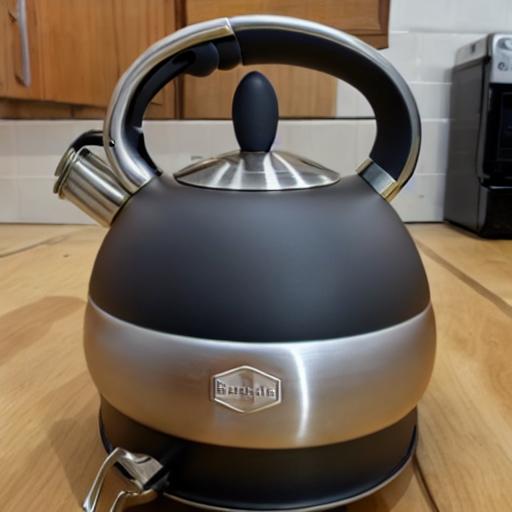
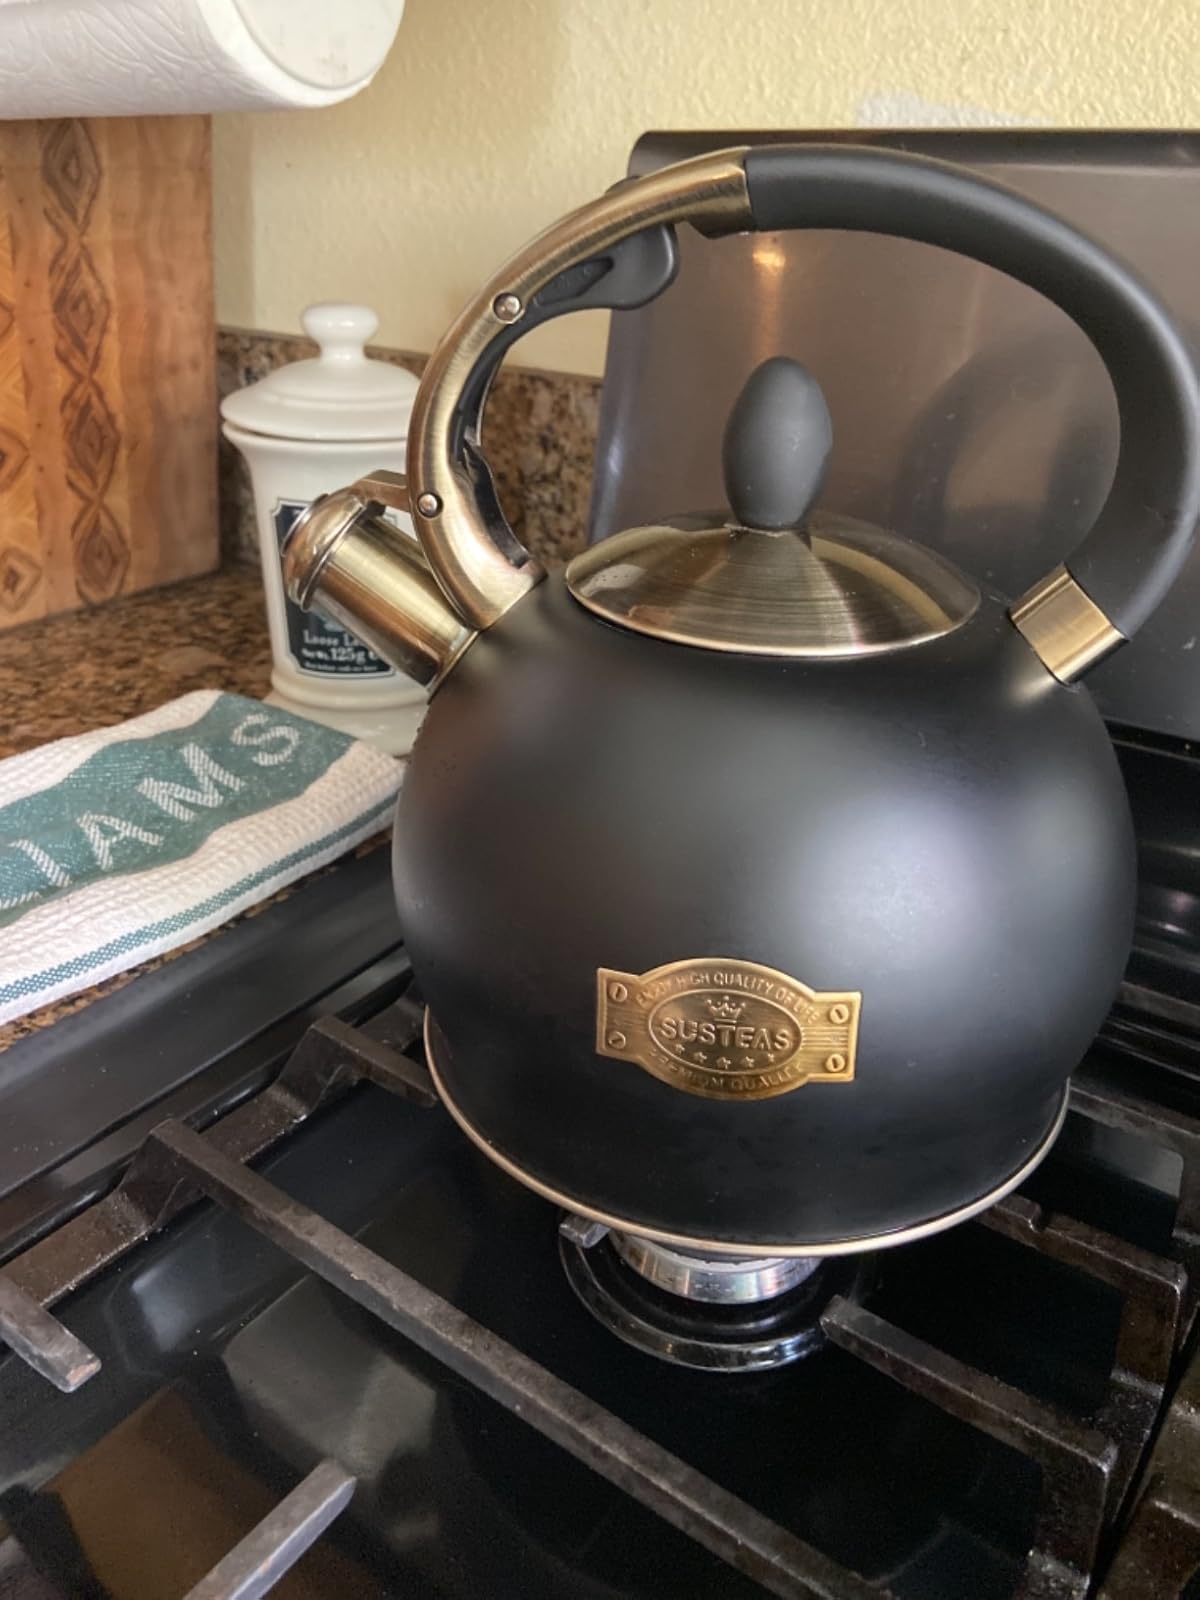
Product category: items_kettle
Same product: no